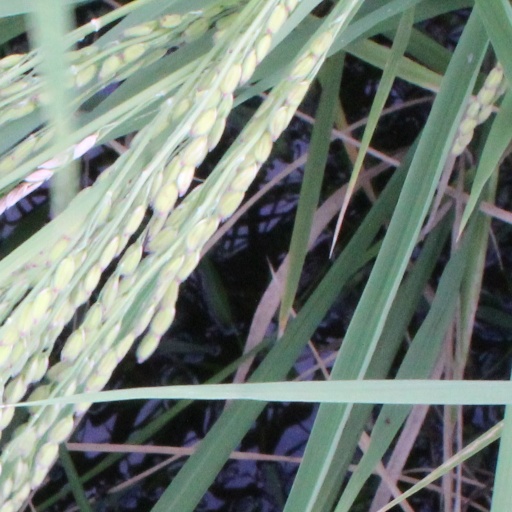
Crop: rice